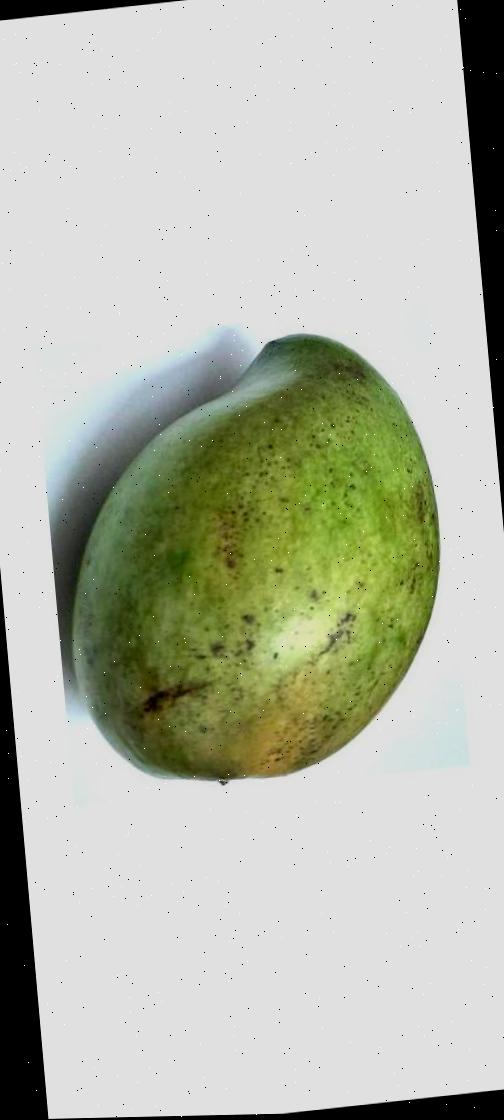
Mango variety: Rupali